Leo the Lion (TV series)

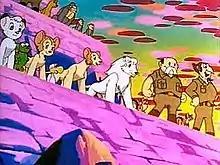
Rune, Rukio, Lea, and Leo

is a sequel to the Japanese anime television series "Jungle Emperor", (localized in English as "Kimba the White Lion"). While the original 1965 series primarily followed the first half of Osamu Tezuka's original manga series, this series more closely adapted the second half and was produced in 1966 without the first series' American partners. An English dub of the series was first broadcast in the United States in 1991 on the CBN Cable Network (now Freeform).